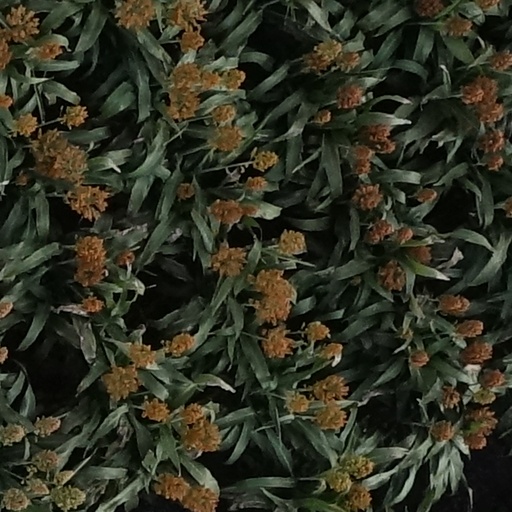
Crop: sorghum